Building material

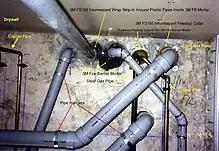
Plastic pipes penetrating a concrete floor in a Canadian highrise apartment building

Recently, synthetic polystyrene or polyurethane foam has been used in combination with structural materials, such as concrete. It is lightweight, easily shaped, and an excellent insulator. Foam is usually used as part of a structural insulated panel, wherein the foam is sandwiched between wood or cement or insulating concrete forms.